How to Draw a Bunny

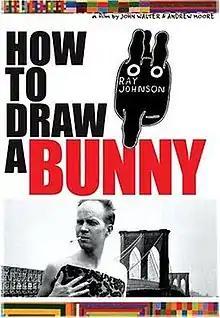

How to Draw a Bunny: A Ray Johnson Portrait, is a 2002 American documentary film about the Detroit-born pop, collage and performance artist Ray Johnson.